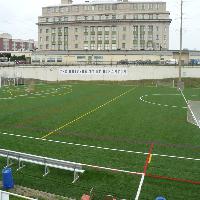
Weather: cloudy or overcast